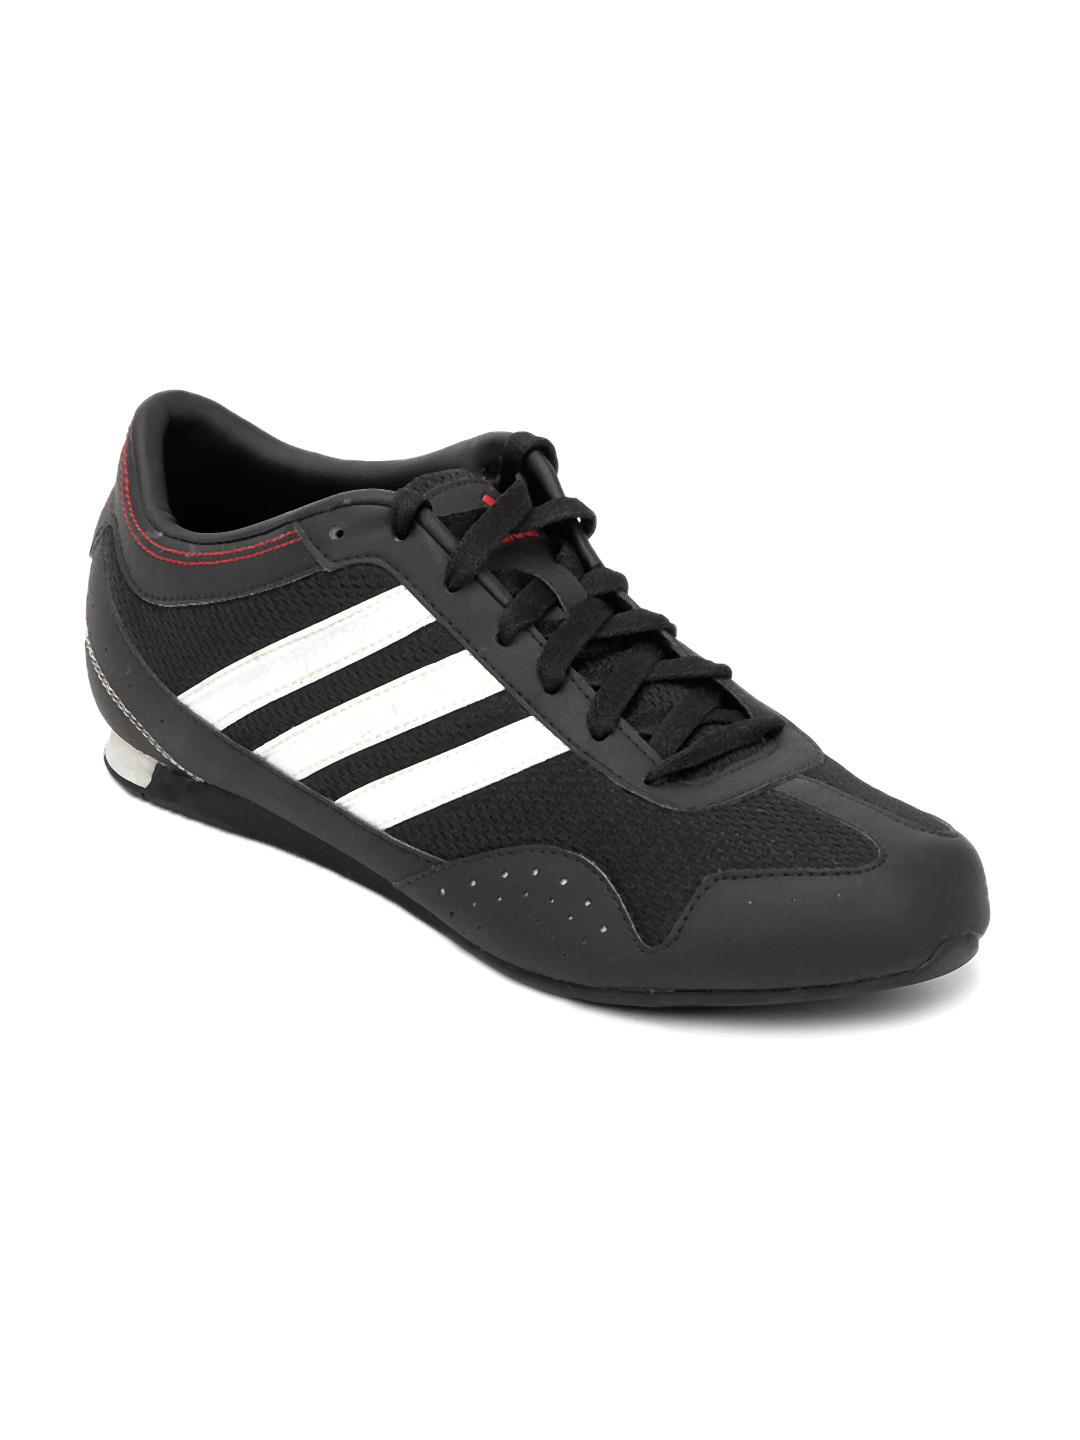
ADIDAS Men Black Apelido Sports Shoes
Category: Footwear / Shoes / Sports Shoes
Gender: Men
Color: Black
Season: Fall 2012
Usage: Sports